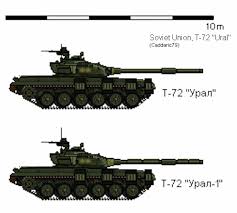
Label: Tank